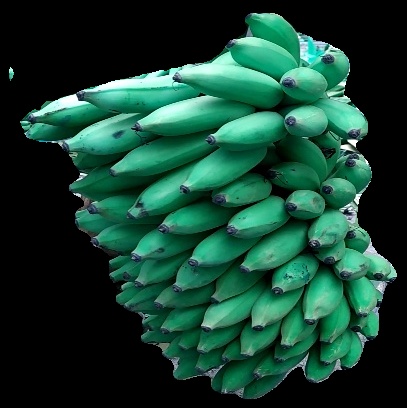
Variety: elakki-bale
Grade: grade1